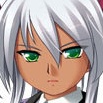
Portrait style: Anime Portrait